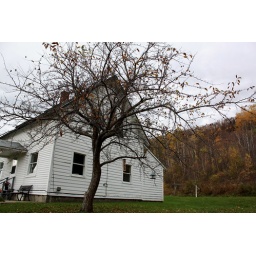
An outside view of my winter bird tree (crab apple). Ridge of Barton Mountain seen in the back.